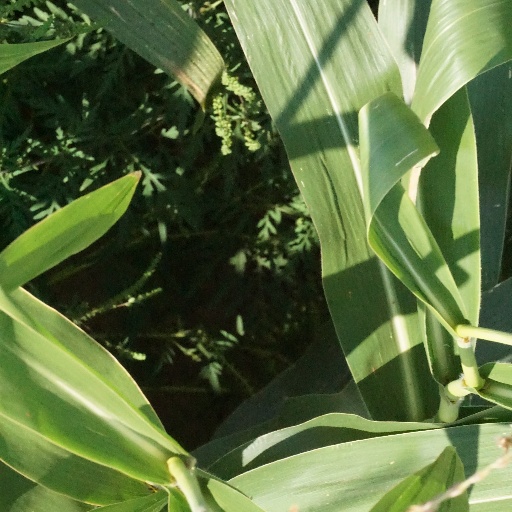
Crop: maize; corn